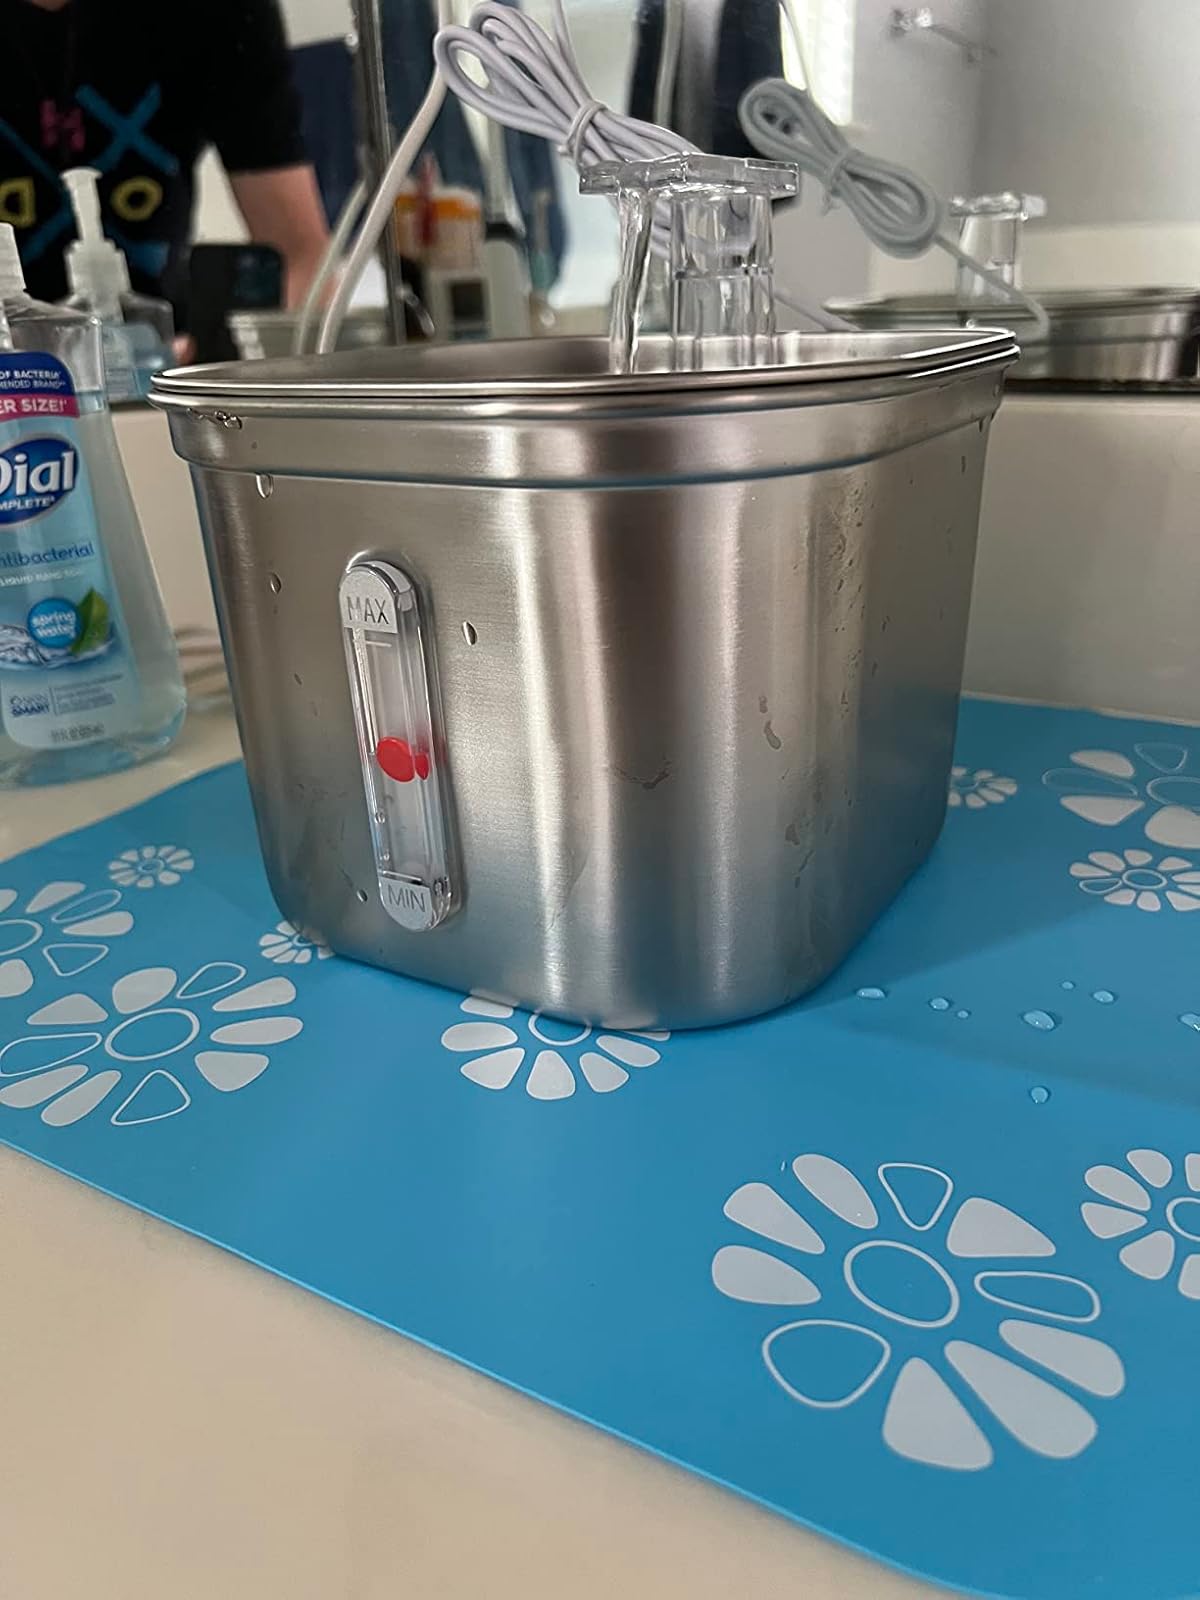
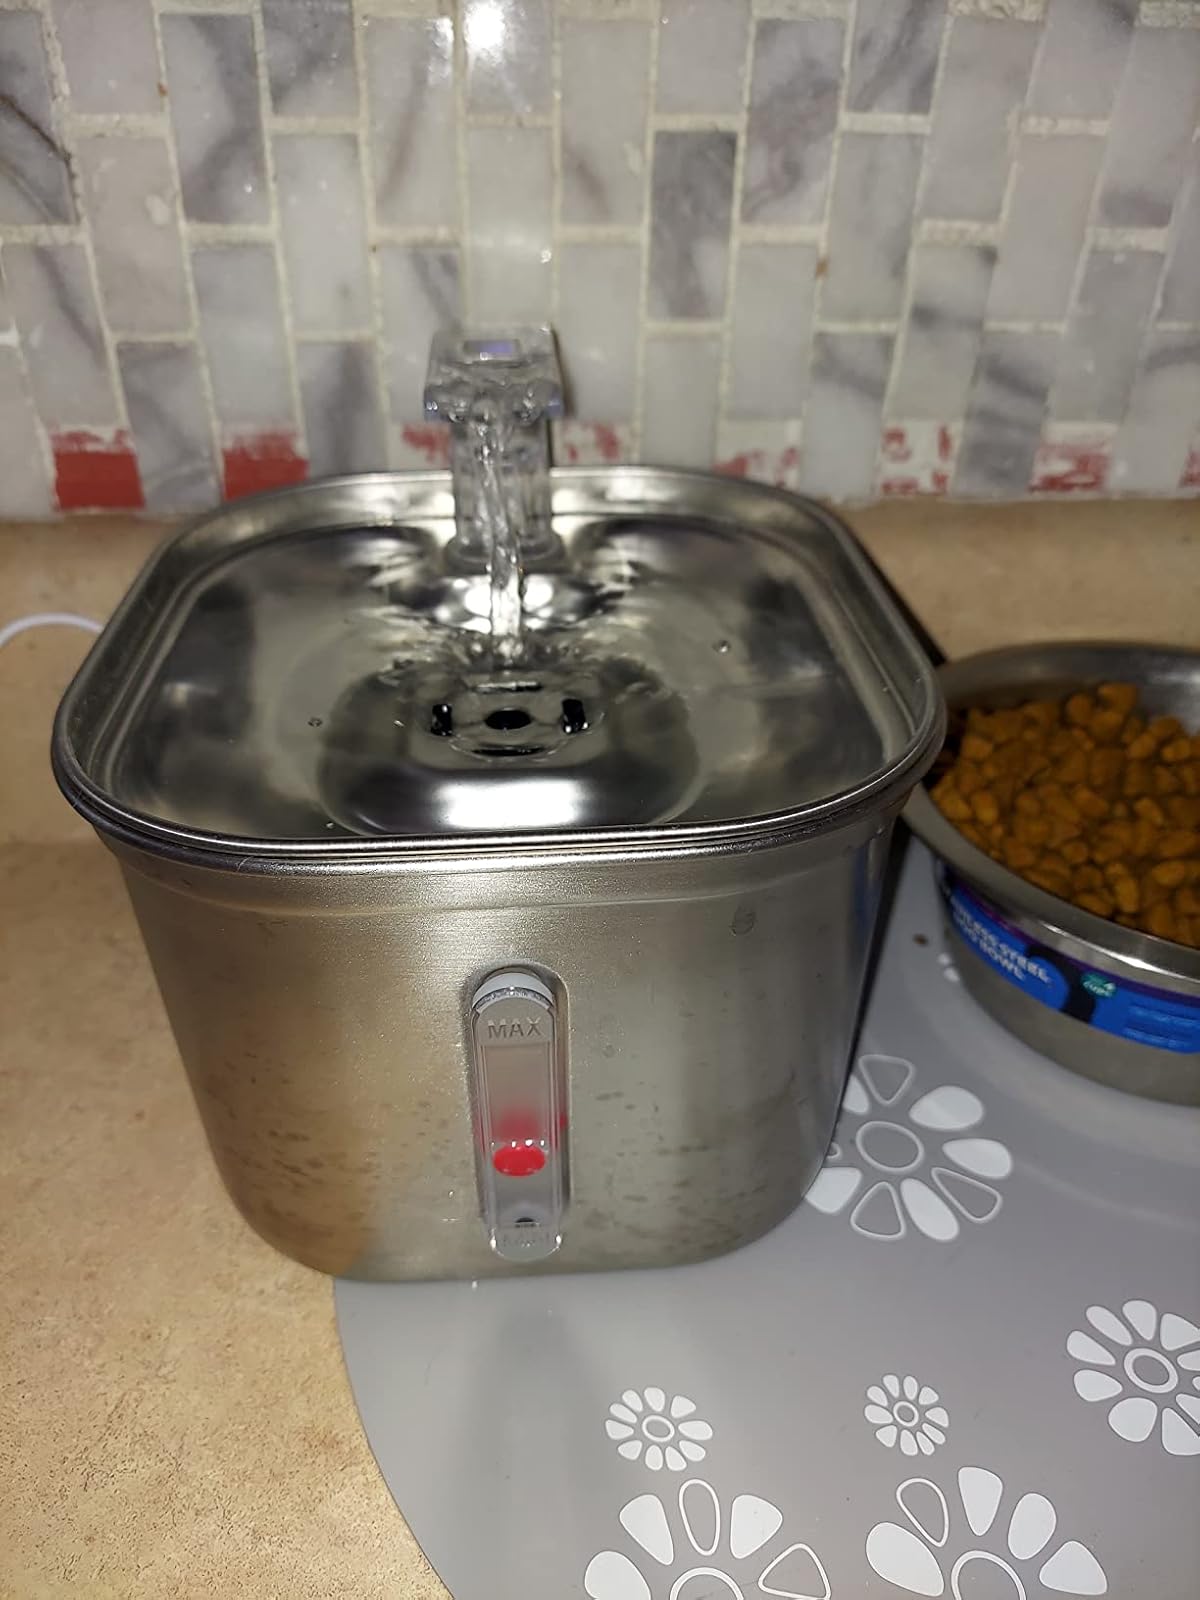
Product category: items_bowl
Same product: yes